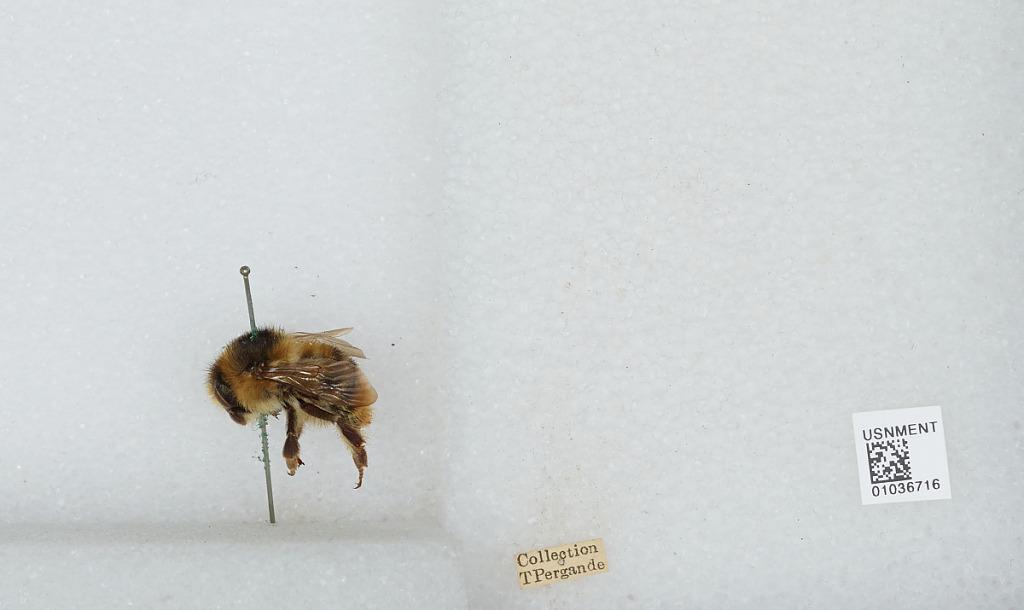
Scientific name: Bombus (Thoracobombus) sylvarum (Linnaeus)